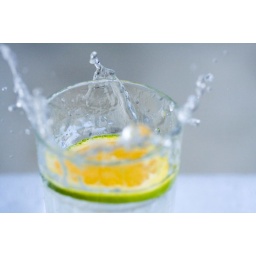
Not yet ripe lemon splashing in a glass full of water